Ray Burris

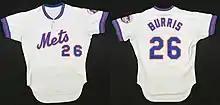
New York Mets 1980 #26 Ray Burris road jersey

In his Mets debut, Burris pitched seven innings of two-hit ball against the Cincinnati Reds, while Reds pitcher Bill Bonham also held the Mets scoreless. Reliever Neil Allen allowed a run in the eighth, and the Reds won, 1–0. In three more starts over the rest of the season, he went 0–2 with a 4.91 ERA.